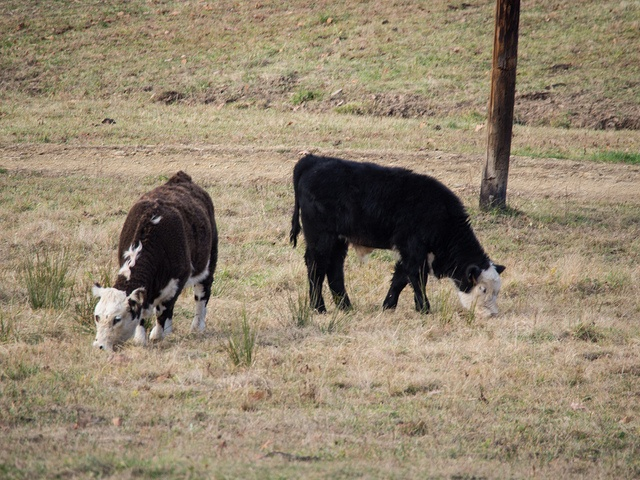
Two cows in a pasture eating green grass.
One brown and a one black white faced cows
Two black and white cows grazing in the grass.
two cows in a field next to a pole
Two cows grazing in a dry field by a telephone pole